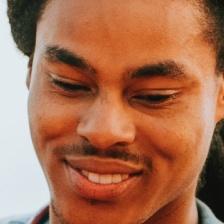
Label: faces